Academy of Fine Arts, Gdańsk

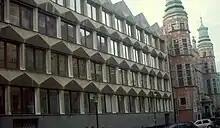
Backwall of Academy of Fine Arts in Gdańsk

The Great Armoury (Wielka Zbrojownia) is in the centre of the city with two prominent towers. The academy’s art collection is displayed in the Gallery of the Small Lecture Theatre and is made up of the work of artists who have been or are connected with the academy. Since 2017 there has also been a Design Gallery.